List of Billboard Hot 100 number ones of 2001

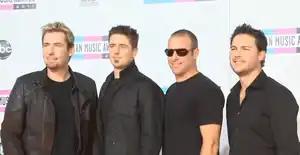
Canadian rock band Nickelback earned their first and only number one single with "How You Remind Me". It went on to be the best-charting song of 2002.

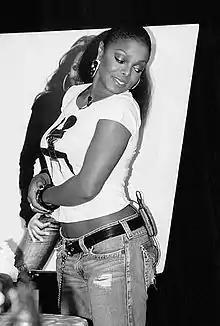
Janet Jackson's "All for You" was the longest-running single of 2001, topping the Hot 100 for seven consecutive weeks.

The "Billboard" Hot 100 is a chart that ranks the best-performing singles of the United States. Published by "Billboard" magazine, the data are compiled by Nielsen SoundScan based collectively on each single's weekly physical sales, and airplay. In 2001, there were 14 singles that topped the chart, in 52 issue dates. Although 15 singles claimed the top position throughout the year, group Destiny's Child's "Independent Women Part I" is credited in 2000, and is thus excluded.